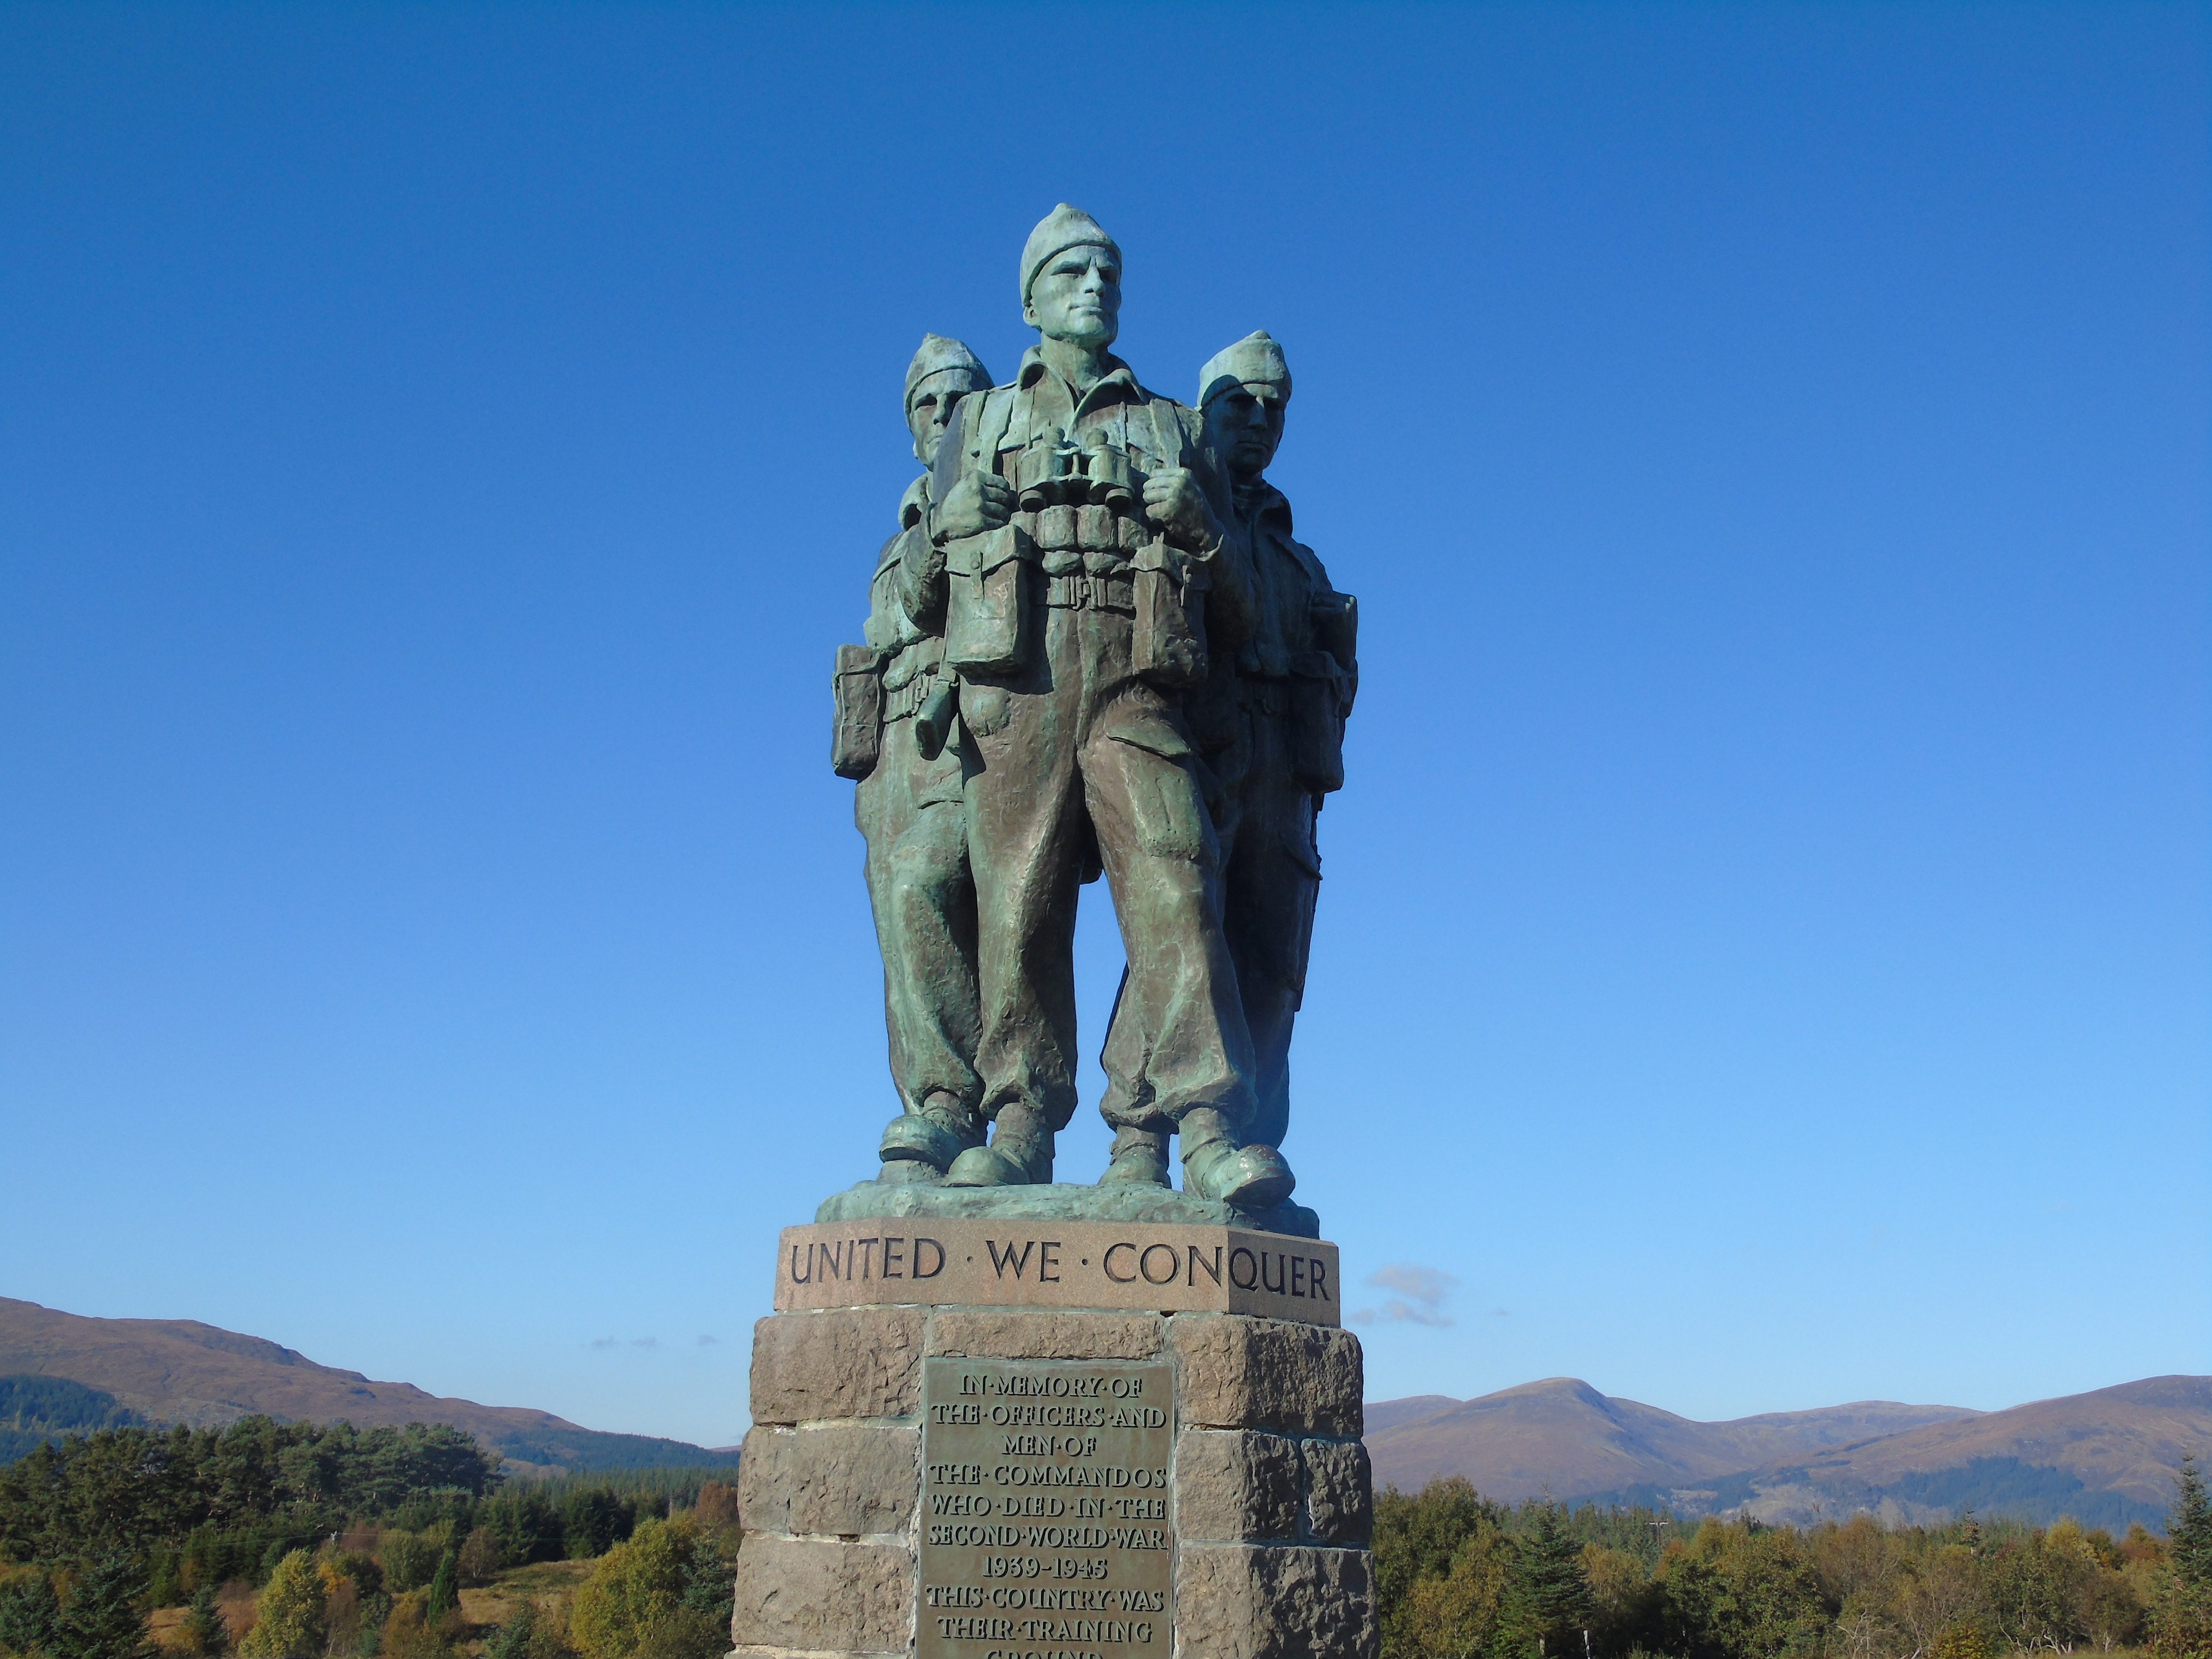
monument, military, statue, soldier, landmark, sculpture, memorial, war, marine, honor, remembrance, hero, brave, heroes, veteran, infantry, historic site, ancient history, serviceman